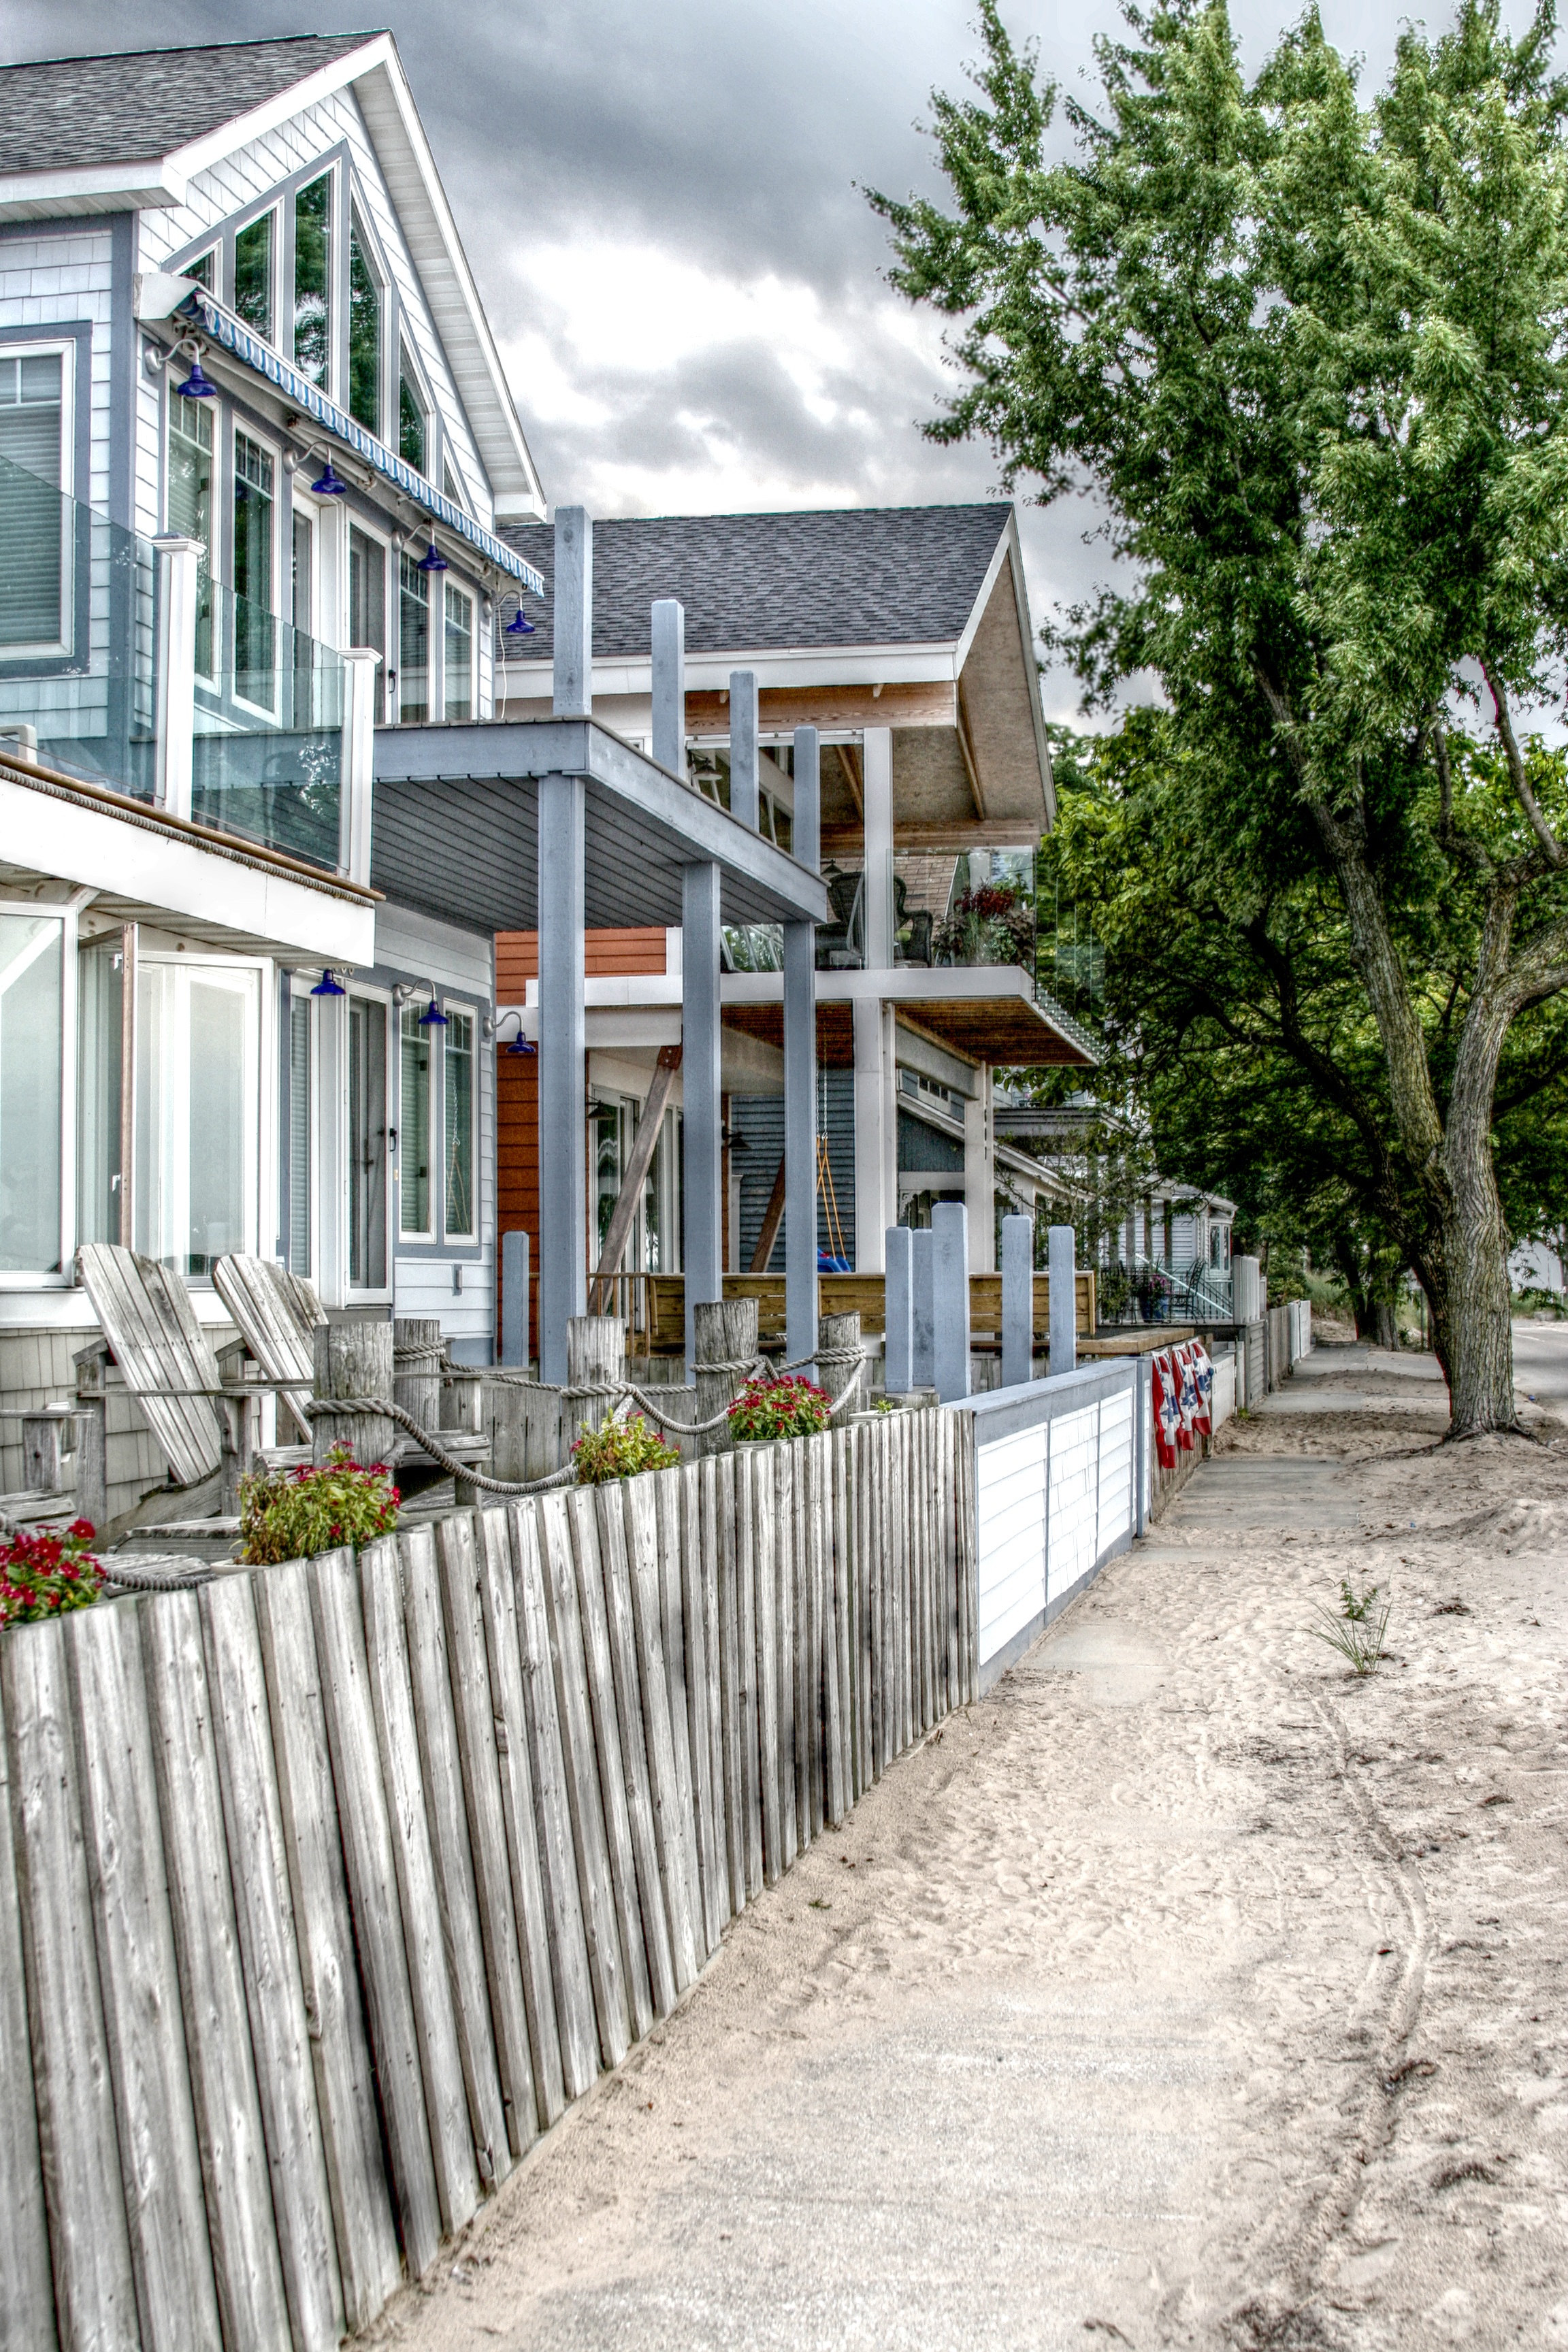
beach, sand, architecture, wood, house, shore, home, wall, walkway, summer, vacation, suburb, relax, cottage, facade, property, leisure, beach house, michigan, estate, destination, neighbourhood, lake michigan, residential area, outdoor structure, st joseph